Jack Lonie

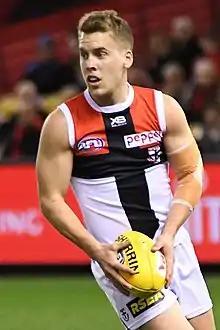
Lonie playing for St Kilda in August 2018

Jack Lonie (born 13 August 1996) is an Australian rules football player. He played for the St Kilda Football Club in the Australian Football League (AFL) from 2015 to 2021.